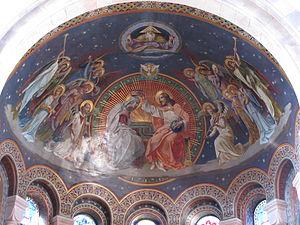
Alsace, Haut-Rhin, Gueberschwihr, Eglise Saint-Pantaleon, Peintures monumentales dans le choeur ""Couronnement de la Vierge"""
Martin Feuerstein est un peintre germano-alsacien de la fin du XIXᵉ siècle et du début du XXᵉ siècle, spécialisé dans l'art religieux.